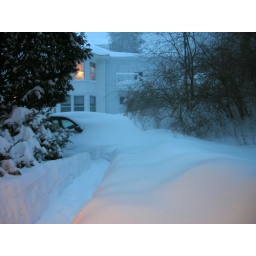
from the back porch, looking over almost-buried car to the neighbor's house